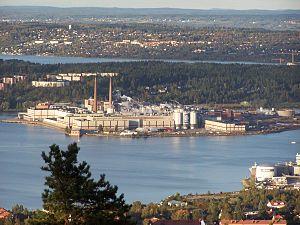
L'environnement en Suède est l'environnement du pays Suède. En 2014, le 'Global Green Economy Index' classe la Suède premier pays le plus écologique au monde.
La Suède est un important consommateur d'énergie, avec une consommation d'énergie primaire de 4,89 tep/habitant en 2017, soit 2,6 fois la moyenne mondiale, supérieure de 33 % à celle de la France et de 30 % à celle de l'Allemagne, en partie à cause du climat froid et en partie de son industrie très développée et très consommatrice en énergie. Cependant, la Suède n'émet « que » 3,74 tonnes de CO₂ par habitant en 2017, un des taux les plus bas parmi les pays développés, inférieur de 14 % à la moyenne mondiale, de 18 % à celui de la France et de 57 % à celui de l'Allemagne. Ceci s'explique :
SCA est un groupe international suédois fondé en 1929 qui fabrique des produits d'hygiène et forestiers. L'entreprise compte 44 000 employés avec un chiffre d'affaires de 10,05 milliards de €.